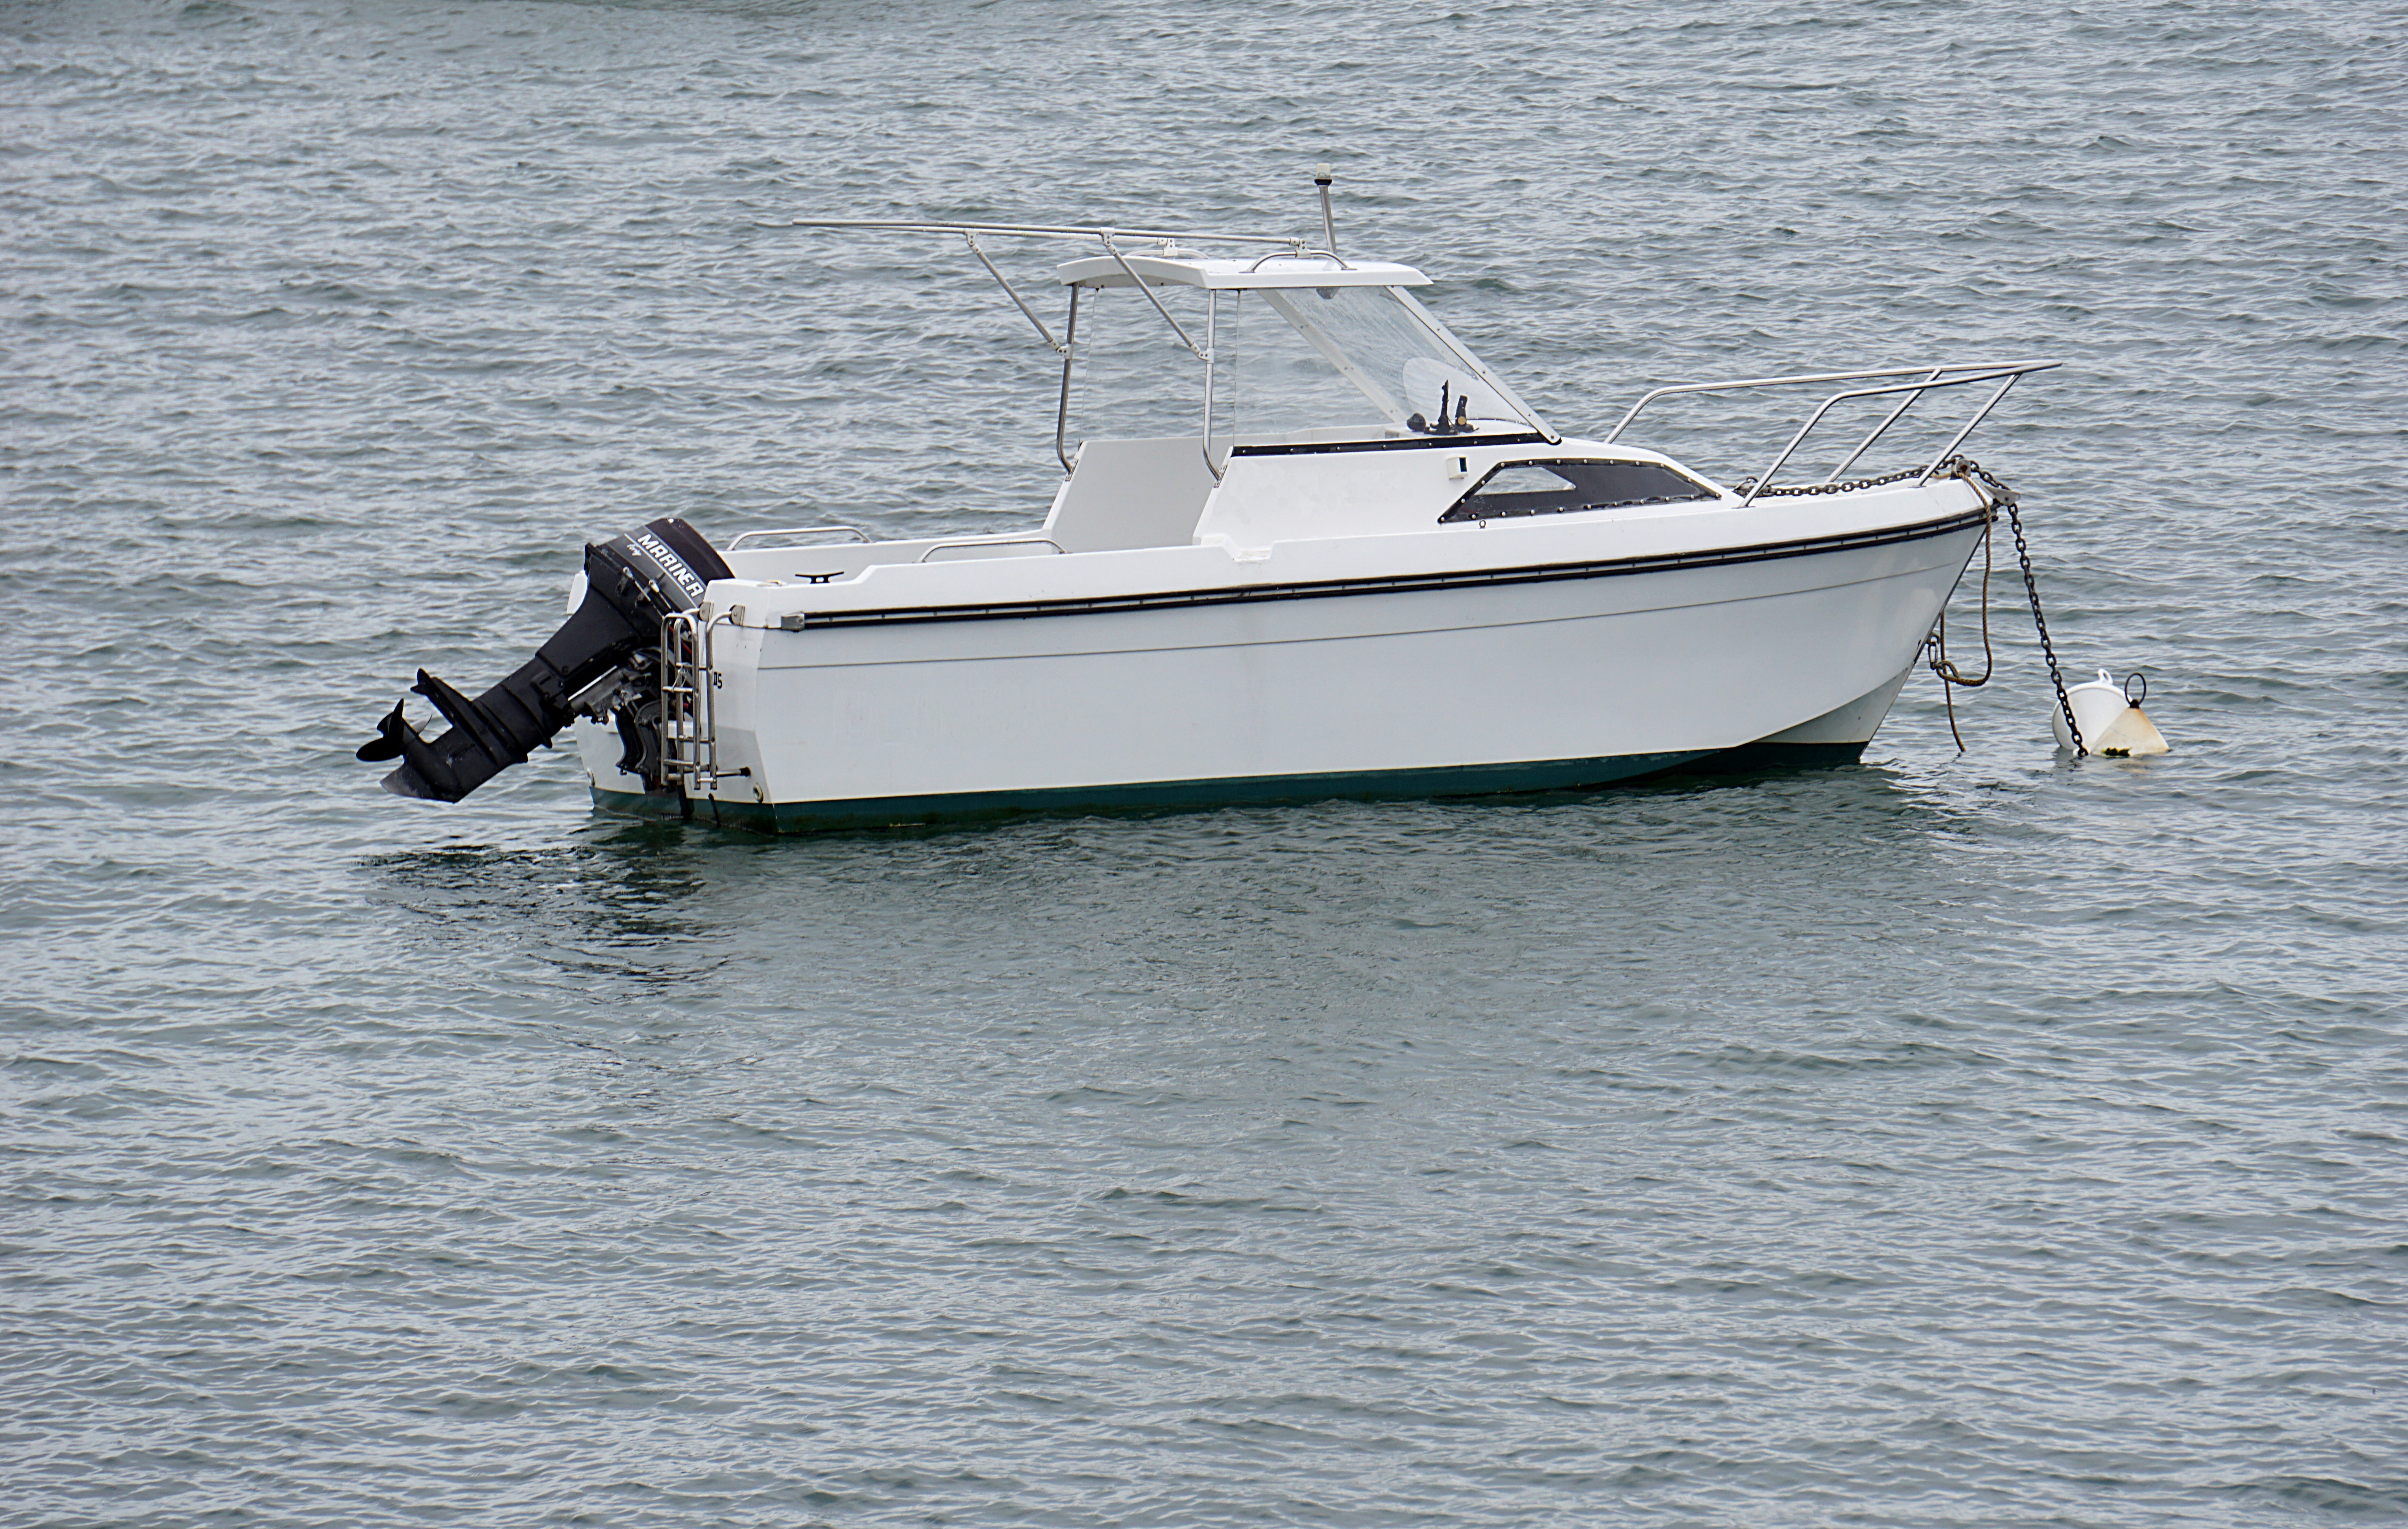
sea, water, black and white, boat, transport, tranquility, vehicle, marina, motorboat, boating, navigation, maritime, watercraft, fishing vessel, skiff, watercraft rowing